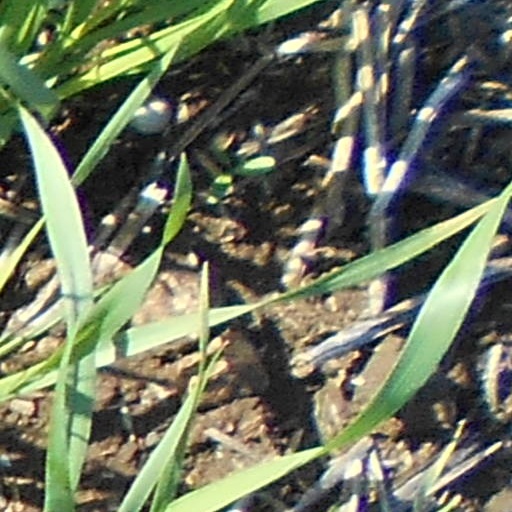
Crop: wheat